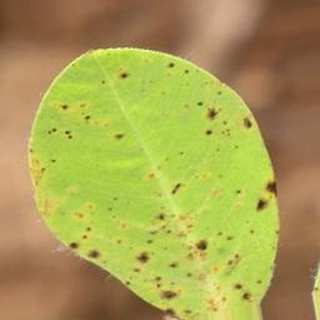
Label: groundnut_late_leaf_spot